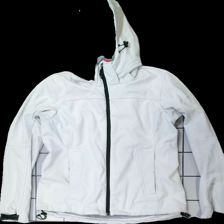
View: front
Type: Jacket
Category: Ladies
Brand: Not in the list
Brand text on label: northbrook
Colors: White
Material: 100% polyester
Cut: Regular
Size: 40
Season: Autumn
Stains: Major
Damage: fläckar
Damage location: middle center
Damage 2: fläckar
Damage 2 location: bottom center
Damage 3 location: middle right
Price range: <50
Recommended usage: Export
Description: vit jacka med fläckar fram